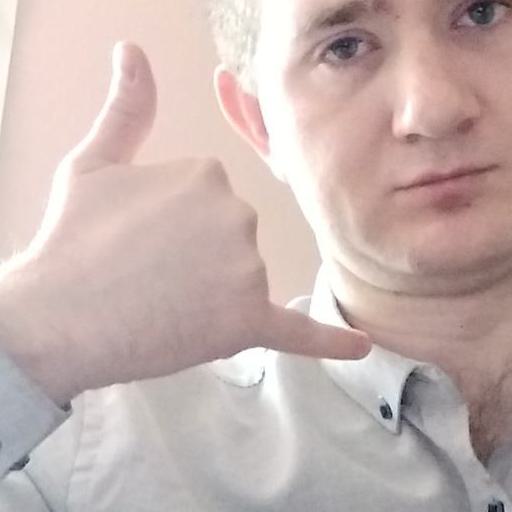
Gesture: call